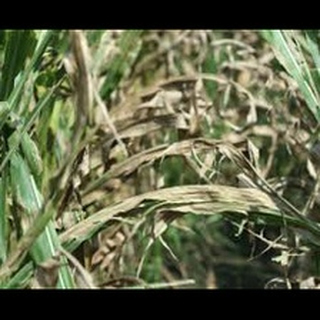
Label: wheat_leaf_blight